Aguazuque

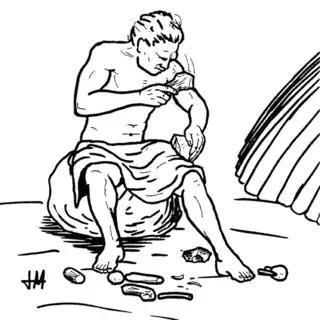
The elaboration of stone tools was performed using other pieces of chert

The archaeological remains of Aguazuque were found in an oval elevated area west of the Bogotá River, that forms a bend around this higher ground. Aguazuque is located on the southwestern part of the Bogotá savanna and is surrounded by higher hills reaching altitudes of up to . The climate is cool, with an average temperature of . Compared to other parts of the Bogotá savanna, the area of Aguazuque has relatively little rainfall. Geologically, Aguazuque is located on an anticlinal part of the Eastern Ranges with sandstones of the Late Cretaceous Guadalupe Group outcropping nearby. The top sediments are of Late Pleistocene and early Holocene age and contain sandstones and claystones of the former Lake Humboldt and various beds of volcanic ash. Fossil remains of Pleistocene megafauna have been found in Mosquera and were dated to 20,000 years BP. The area of the site is and remains have been analysed to a depth of .